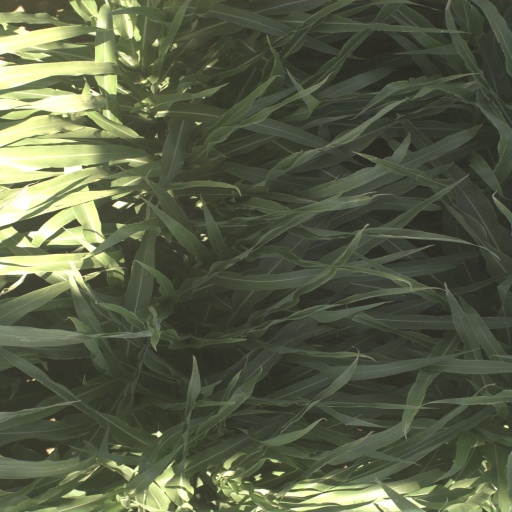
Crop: sorghum